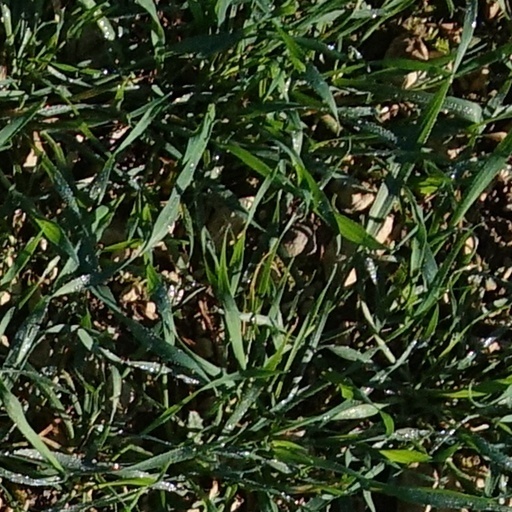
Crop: wheat